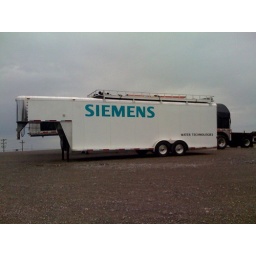
Saw this on the way home in the lot near my house (and no, its not. really a horse trailer.